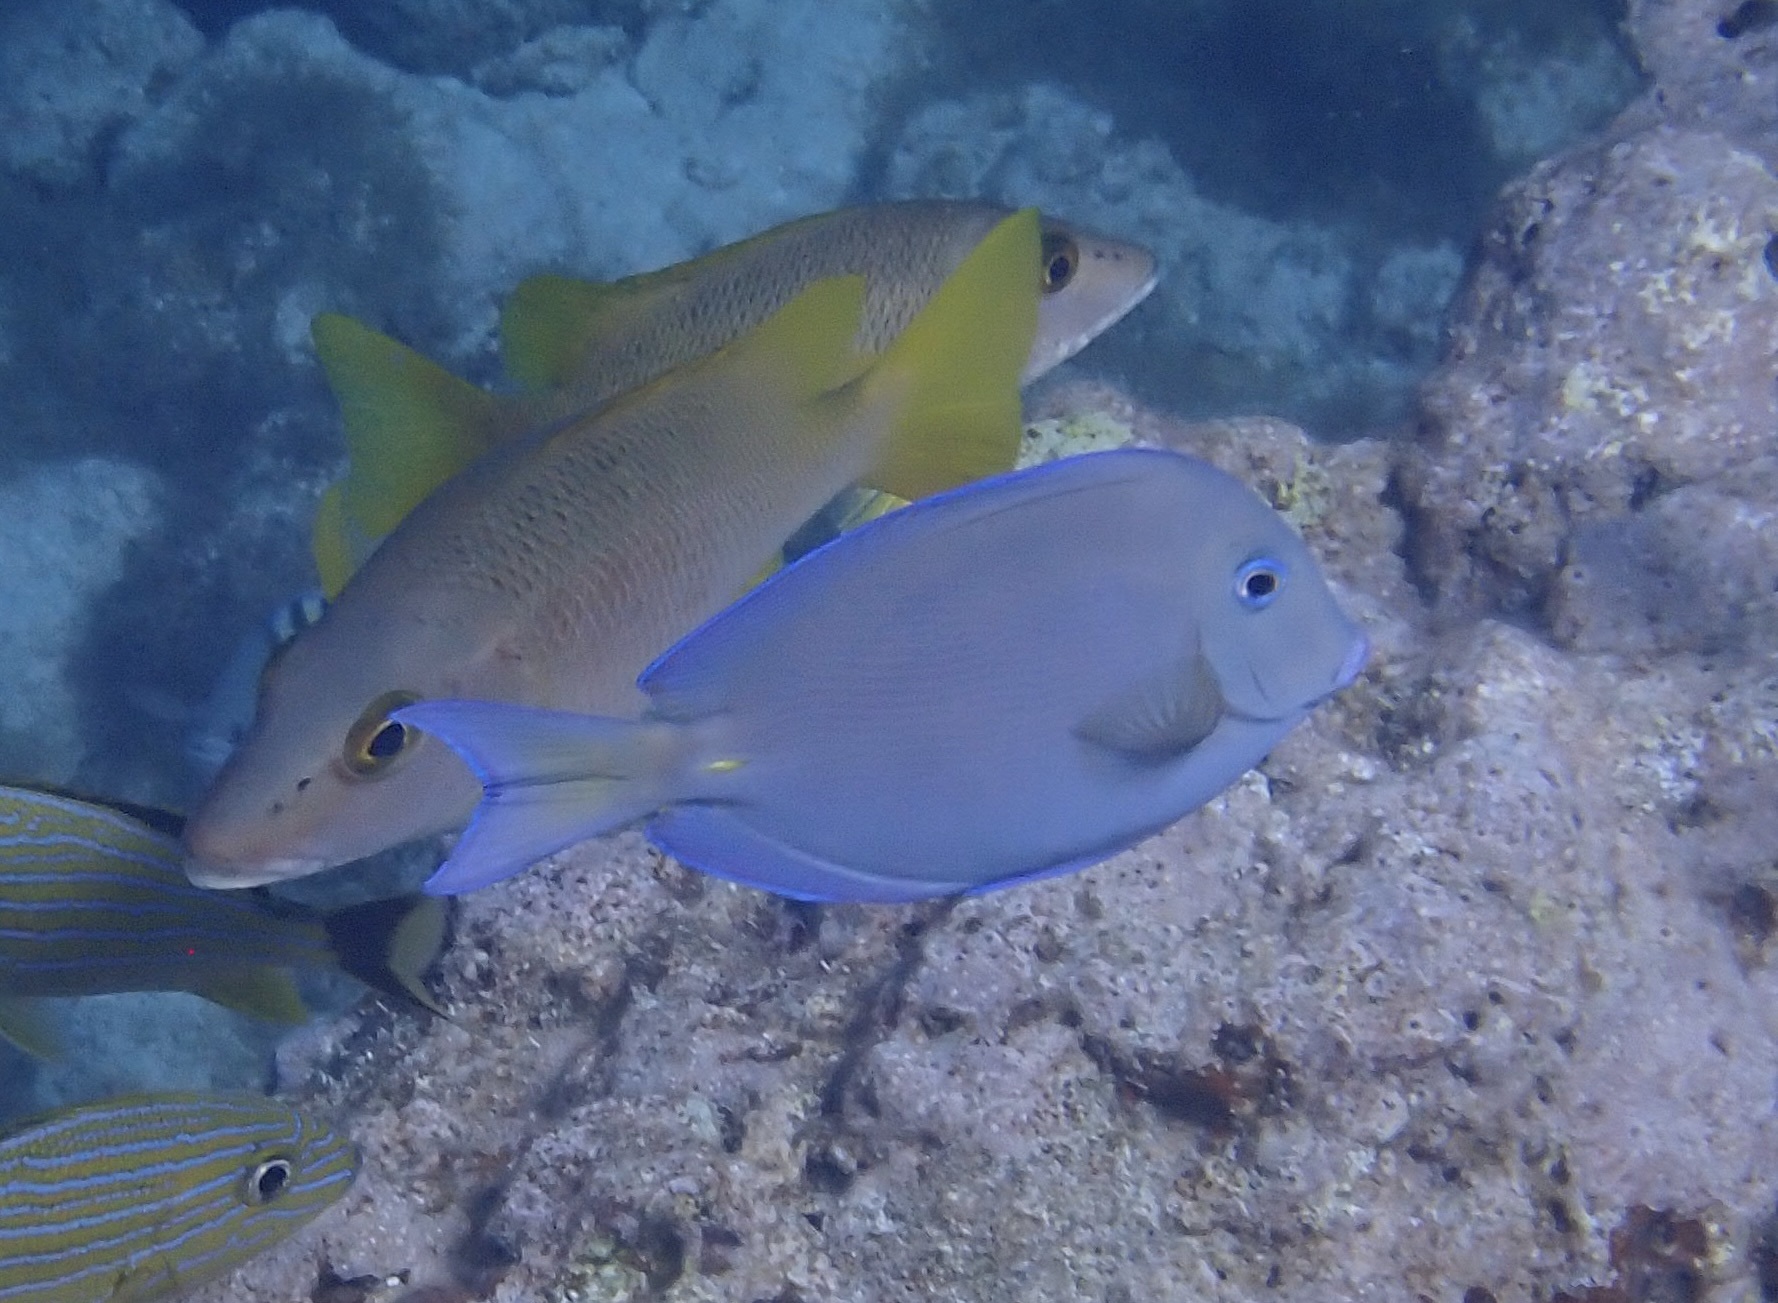
Acanthurus coeruleus (Atlantic Blue Tang)